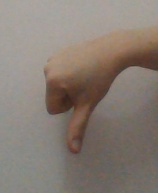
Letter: waw